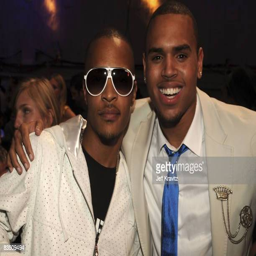
gangsta rap artist and pop artist at awards